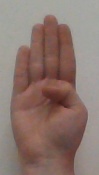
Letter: kaaf